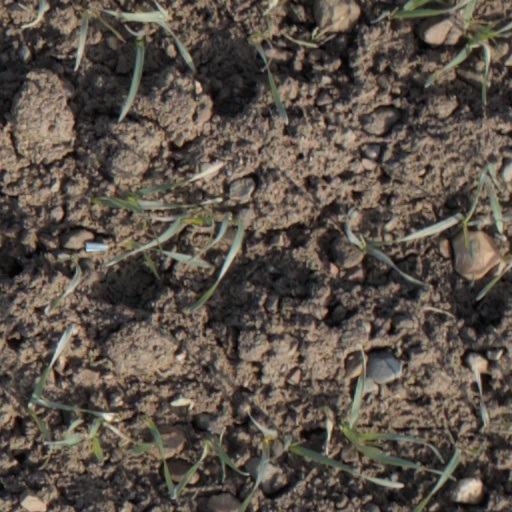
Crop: wheat